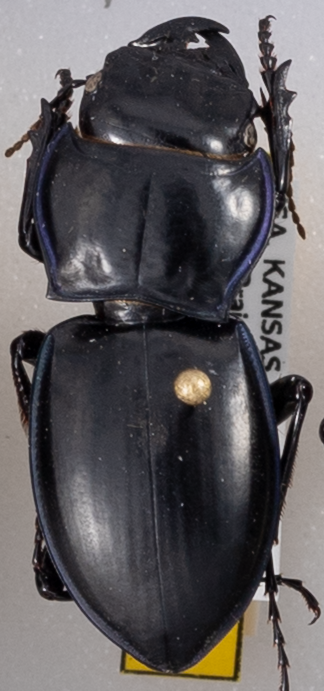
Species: Pasimachus californicus
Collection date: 2021-08-30
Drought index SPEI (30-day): -0.21
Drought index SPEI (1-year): -0.232
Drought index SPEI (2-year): -0.03